Sean Parker

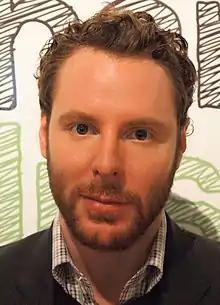
Parker in 2011

Sean Parker (born December 3, 1979) is an American entrepreneur and philanthropist, most notable for co-founding the file-sharing computer service Napster, and was the first president of the social networking website Facebook. He also co-founded Plaxo, Causes, Airtime.com, and Brigade, an online platform for civic engagement. He is the founder and chairman of the Parker Foundation, which focuses on life sciences, global public health, and civic engagement. According to "Forbes", as of May 2025, Parker's estimated net worth stood at US$3.0 billion, placing him in the top 1,250 richest individuals in the world.